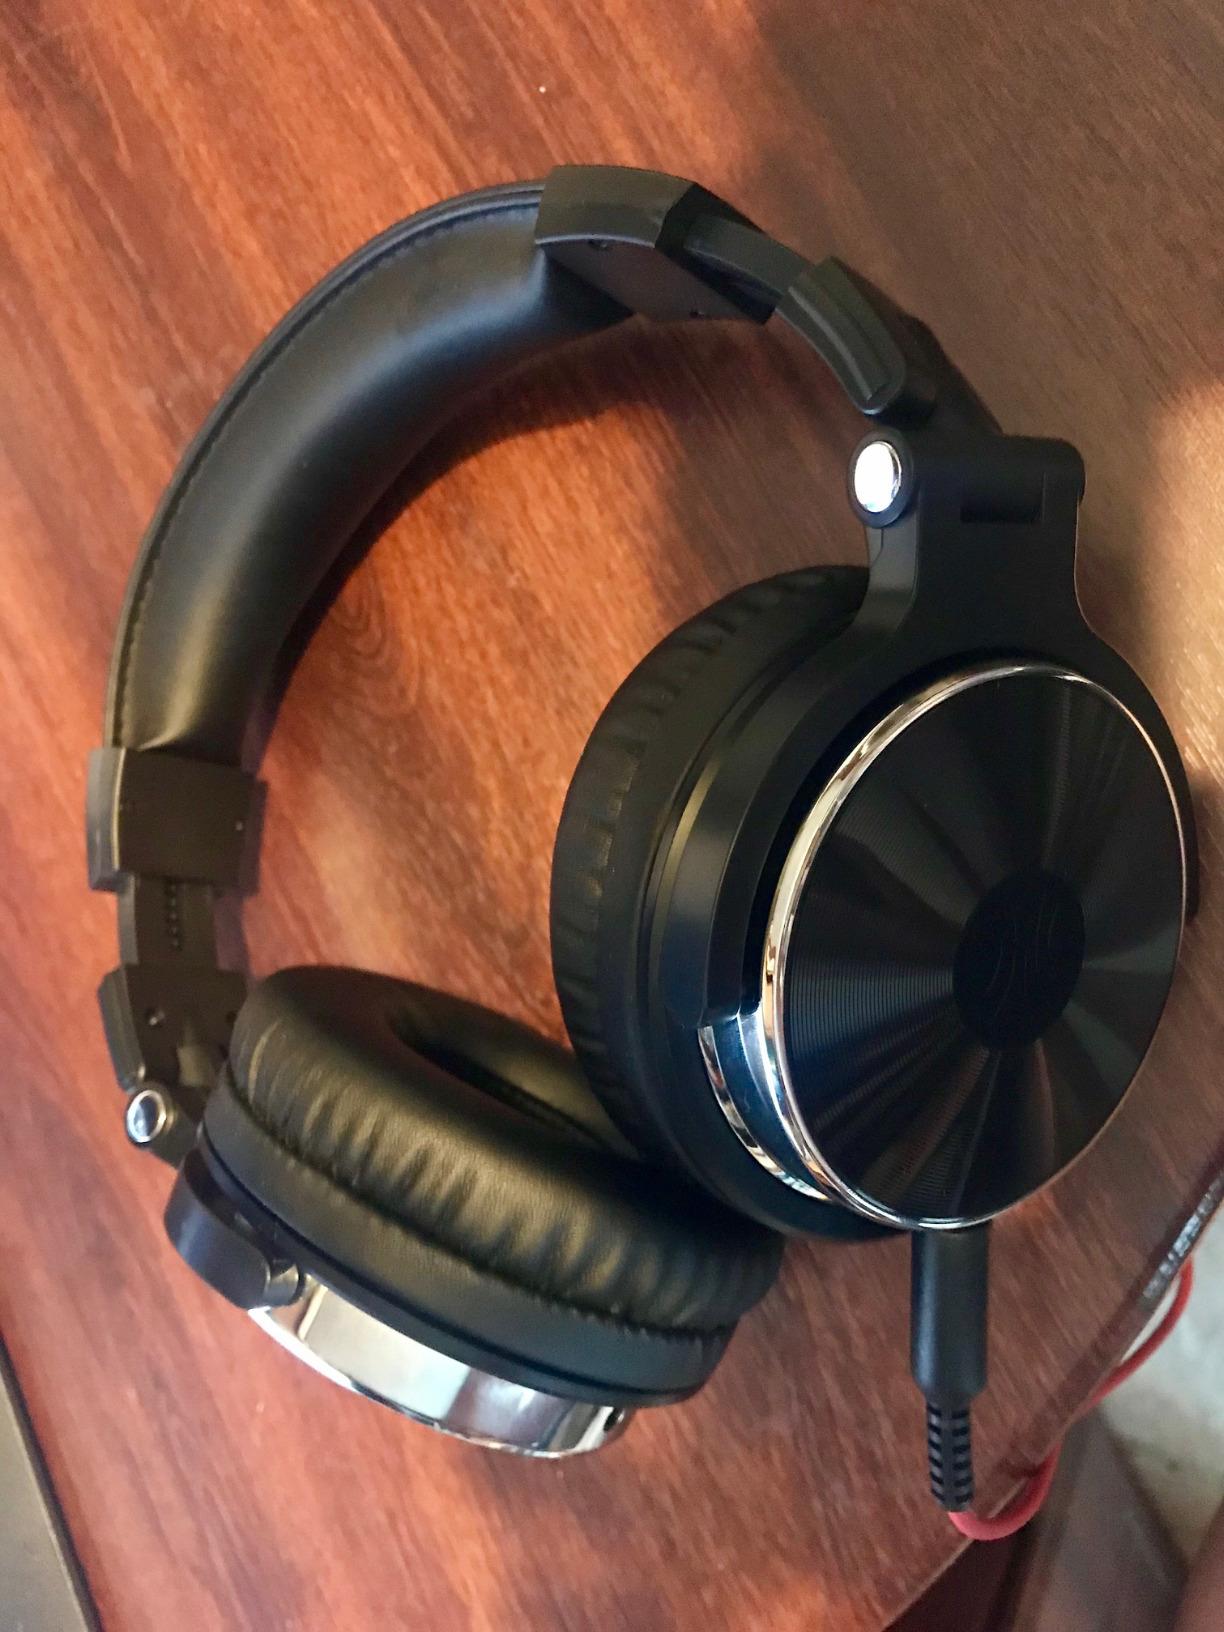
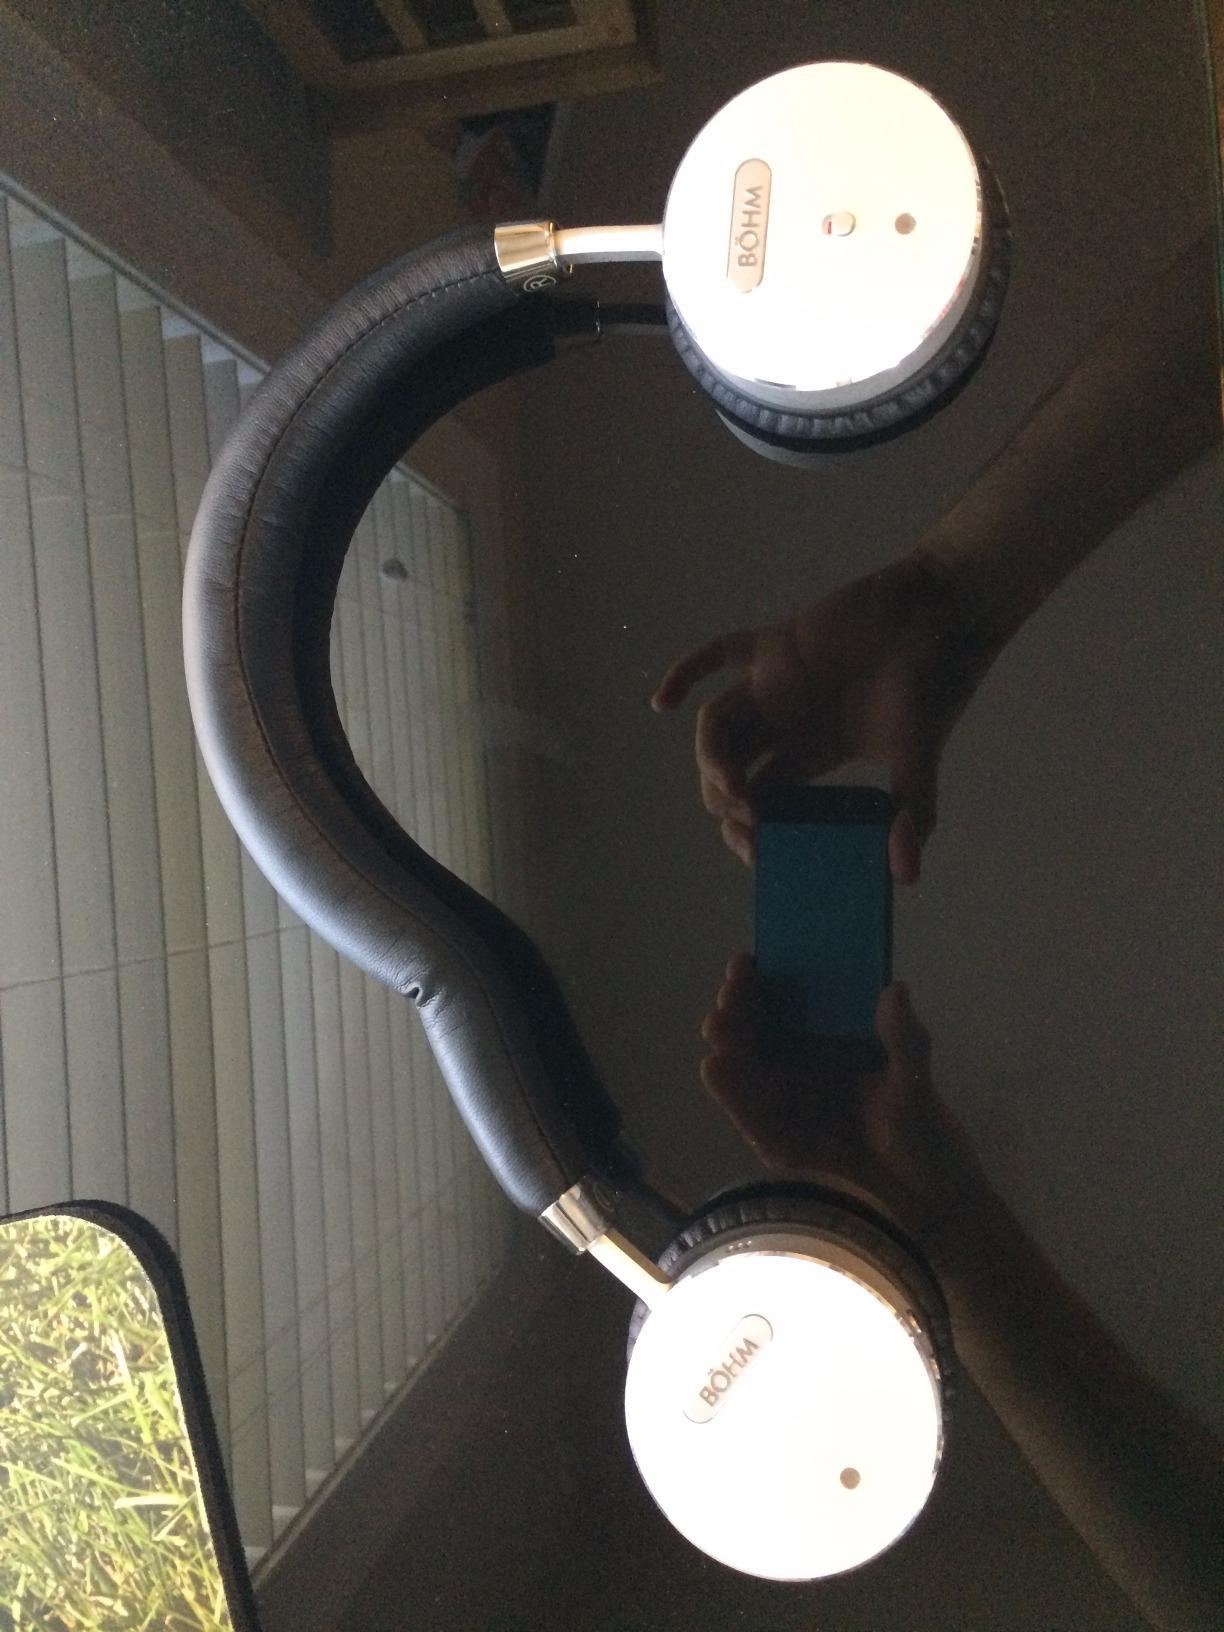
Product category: headphones
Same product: no